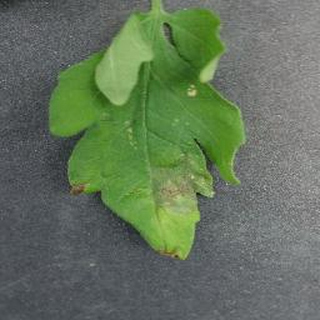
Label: tomato_late_blight